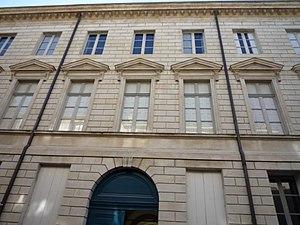
Nîmes est une commune du sud de la France, préfecture du département du Gard en région Occitanie. Ses habitants se nomment les Nîmois.
L'École supérieure des beaux-arts de Nîmes est une école d'art française fondée en 1985. Elle est installée dans l'hôtel Rivet, un édifice civil de la ville de Nîmes, inscrit monument historique depuis 1988 et classé depuis 2005.
Cet article recense les hôtels de préfecture des subdivisions territoriales françaises, c'est-à-dire les édifices hébergeant les services des préfectures en France.